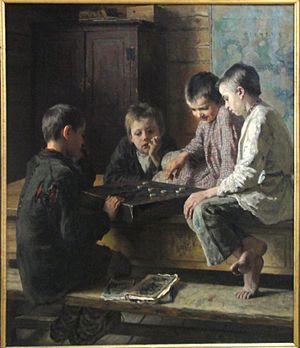
Nikolaï Bogdanov-Belski à Chitiki, Gouvernement de Smolensk— 19 février 1945, à Berlin est un peintre russe, membre du groupe des Ambulants, de style académique, portraitiste, peintre de la vie quotidienne, peintre de genre, président de la Société des artistes Arkhip Kouïndji.